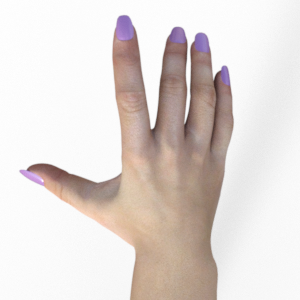
Label: paper